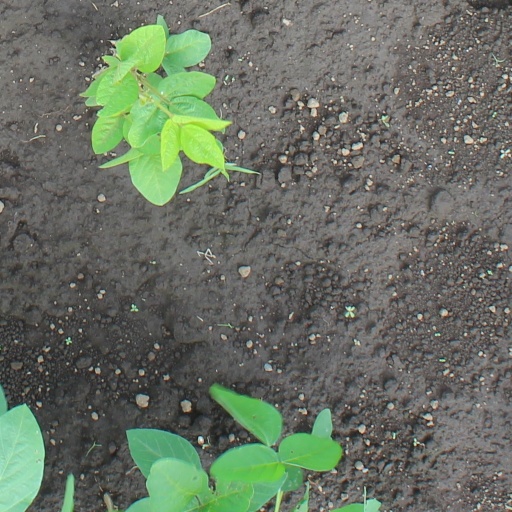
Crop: soybean